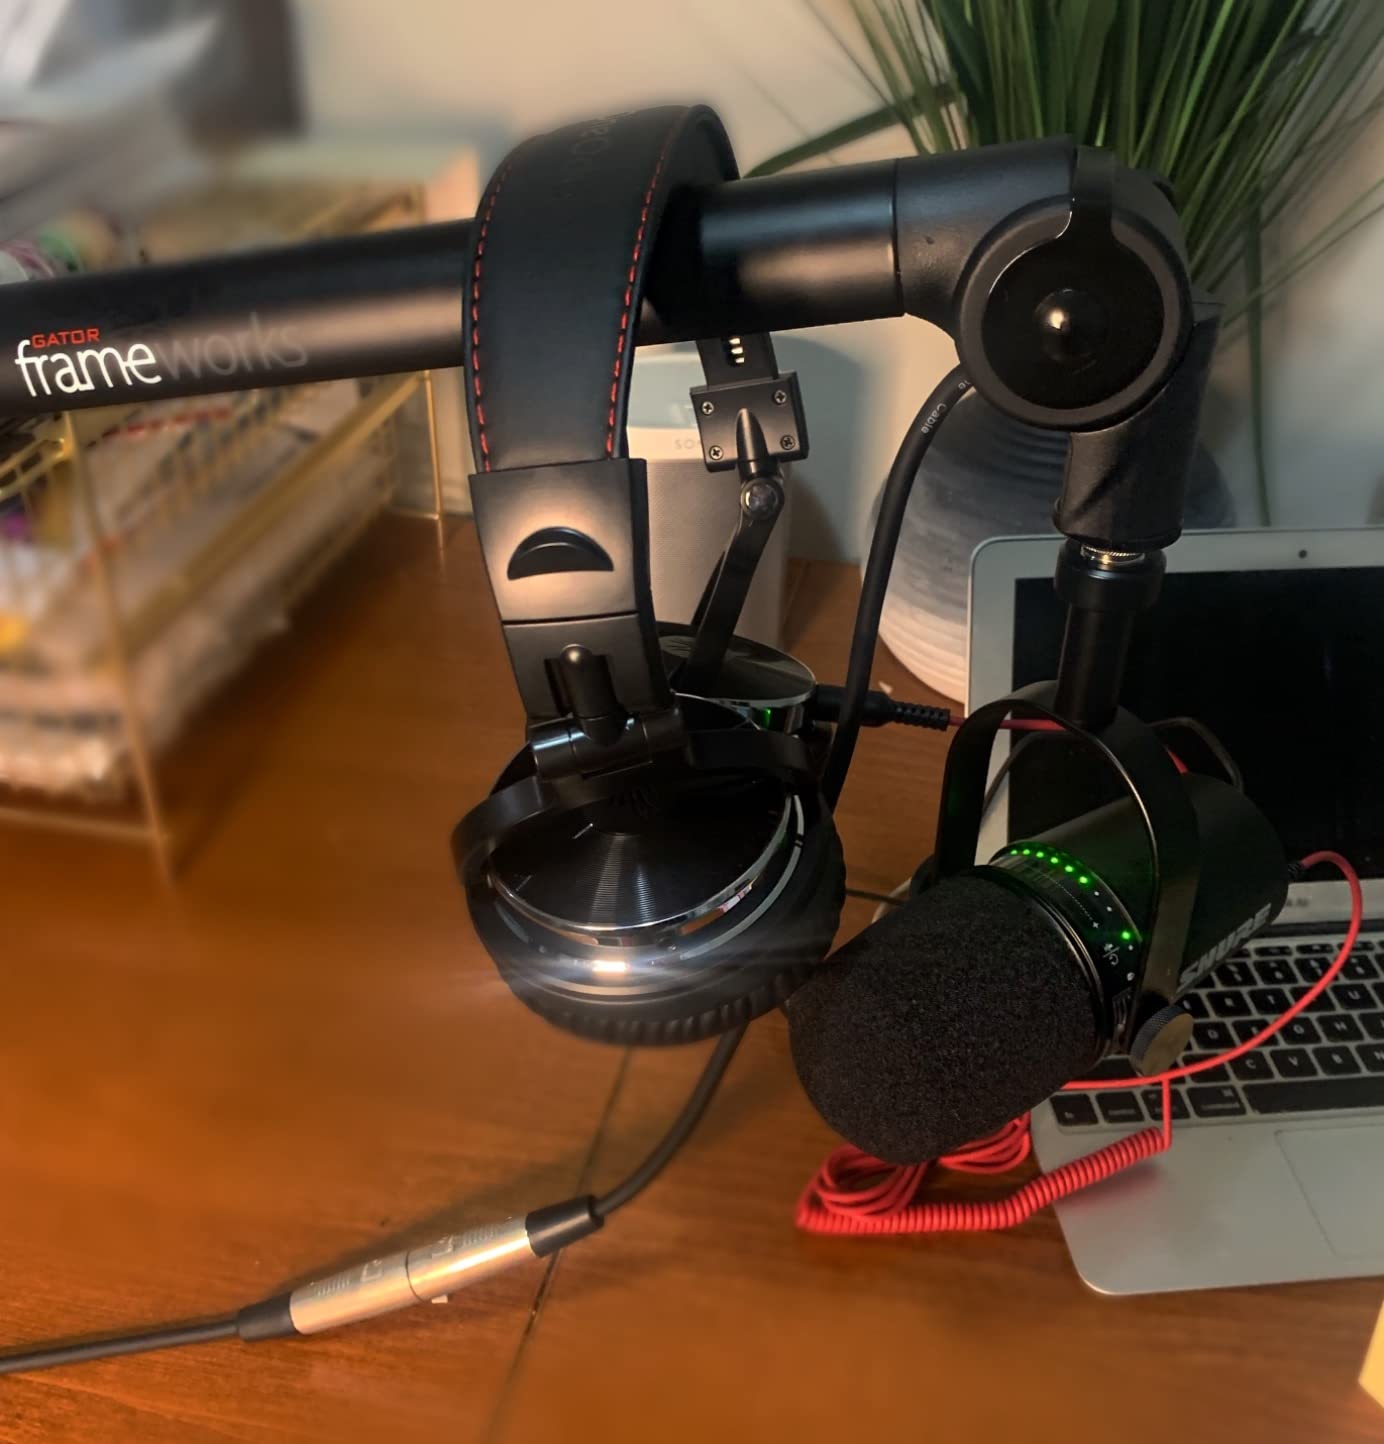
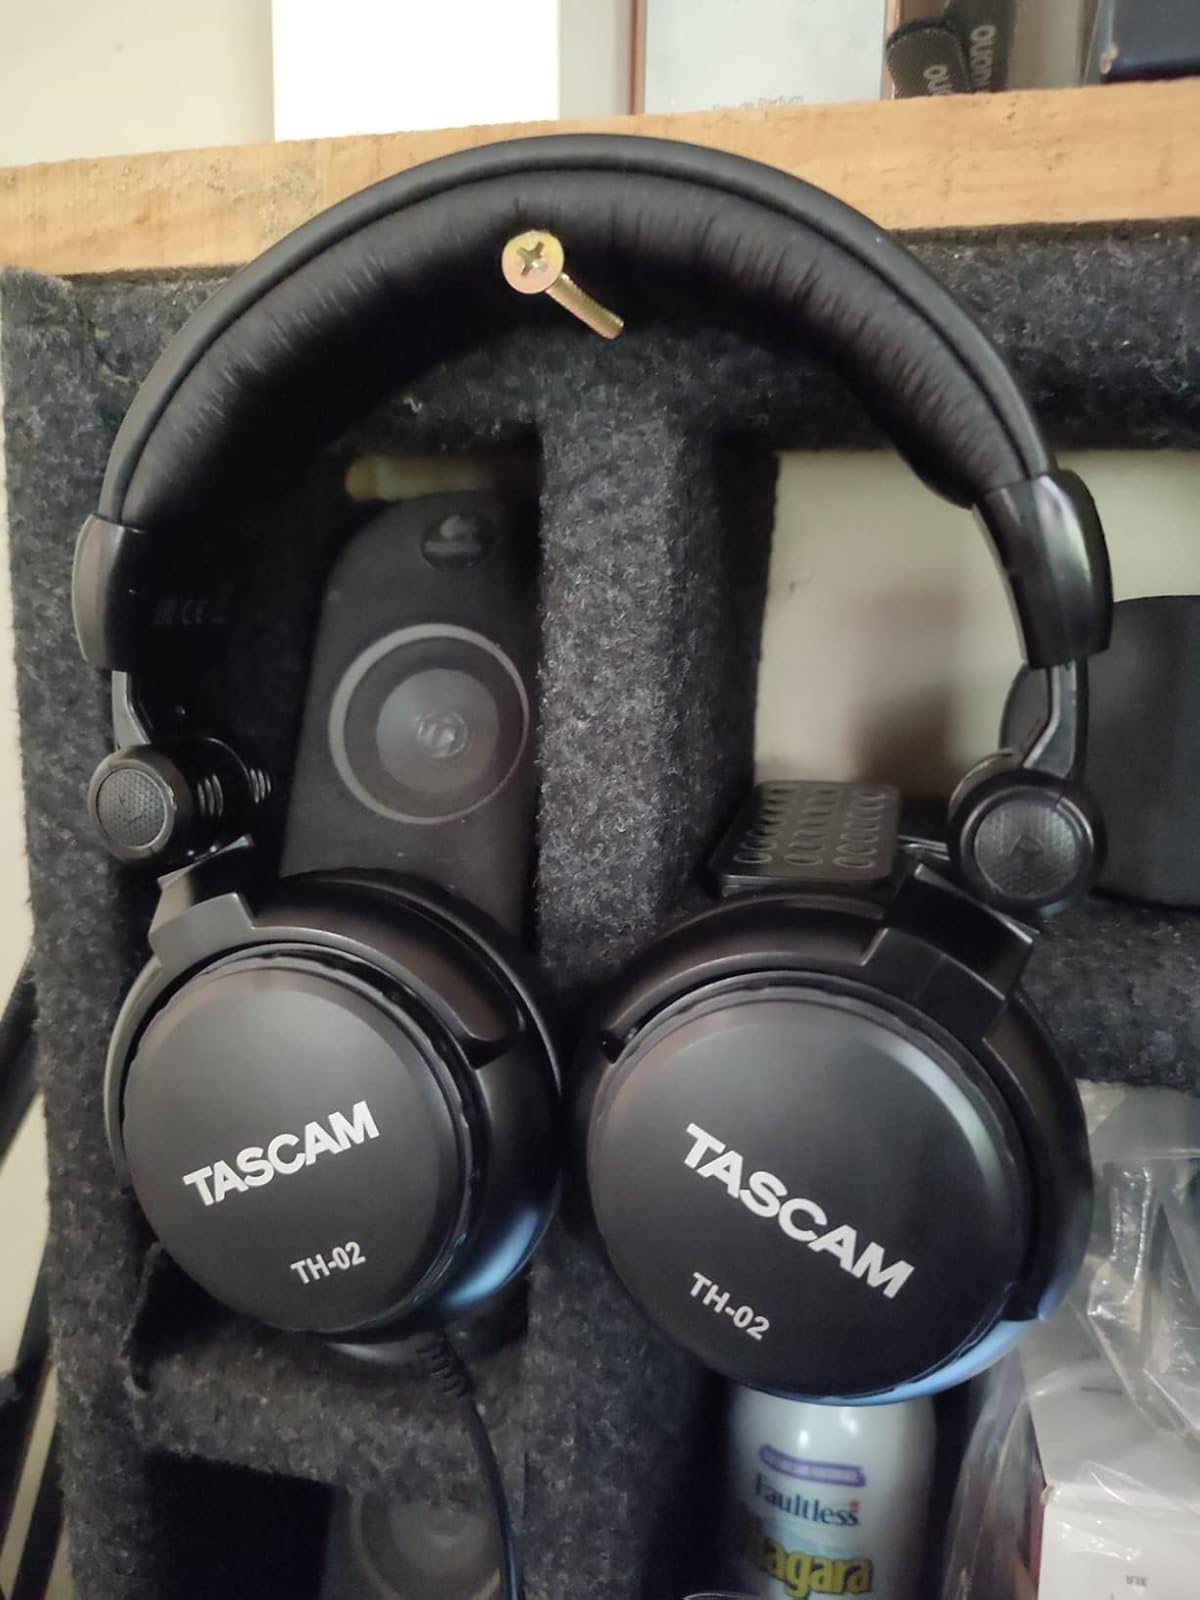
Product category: headphones
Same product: no